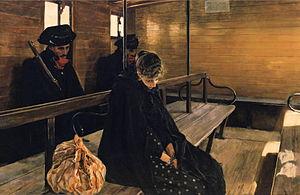
Joaquín Sorolla y Bastida, né le 27 février 1863 à Valence et mort le 10 août 1923 à Cercedilla, est un peintre espagnol.